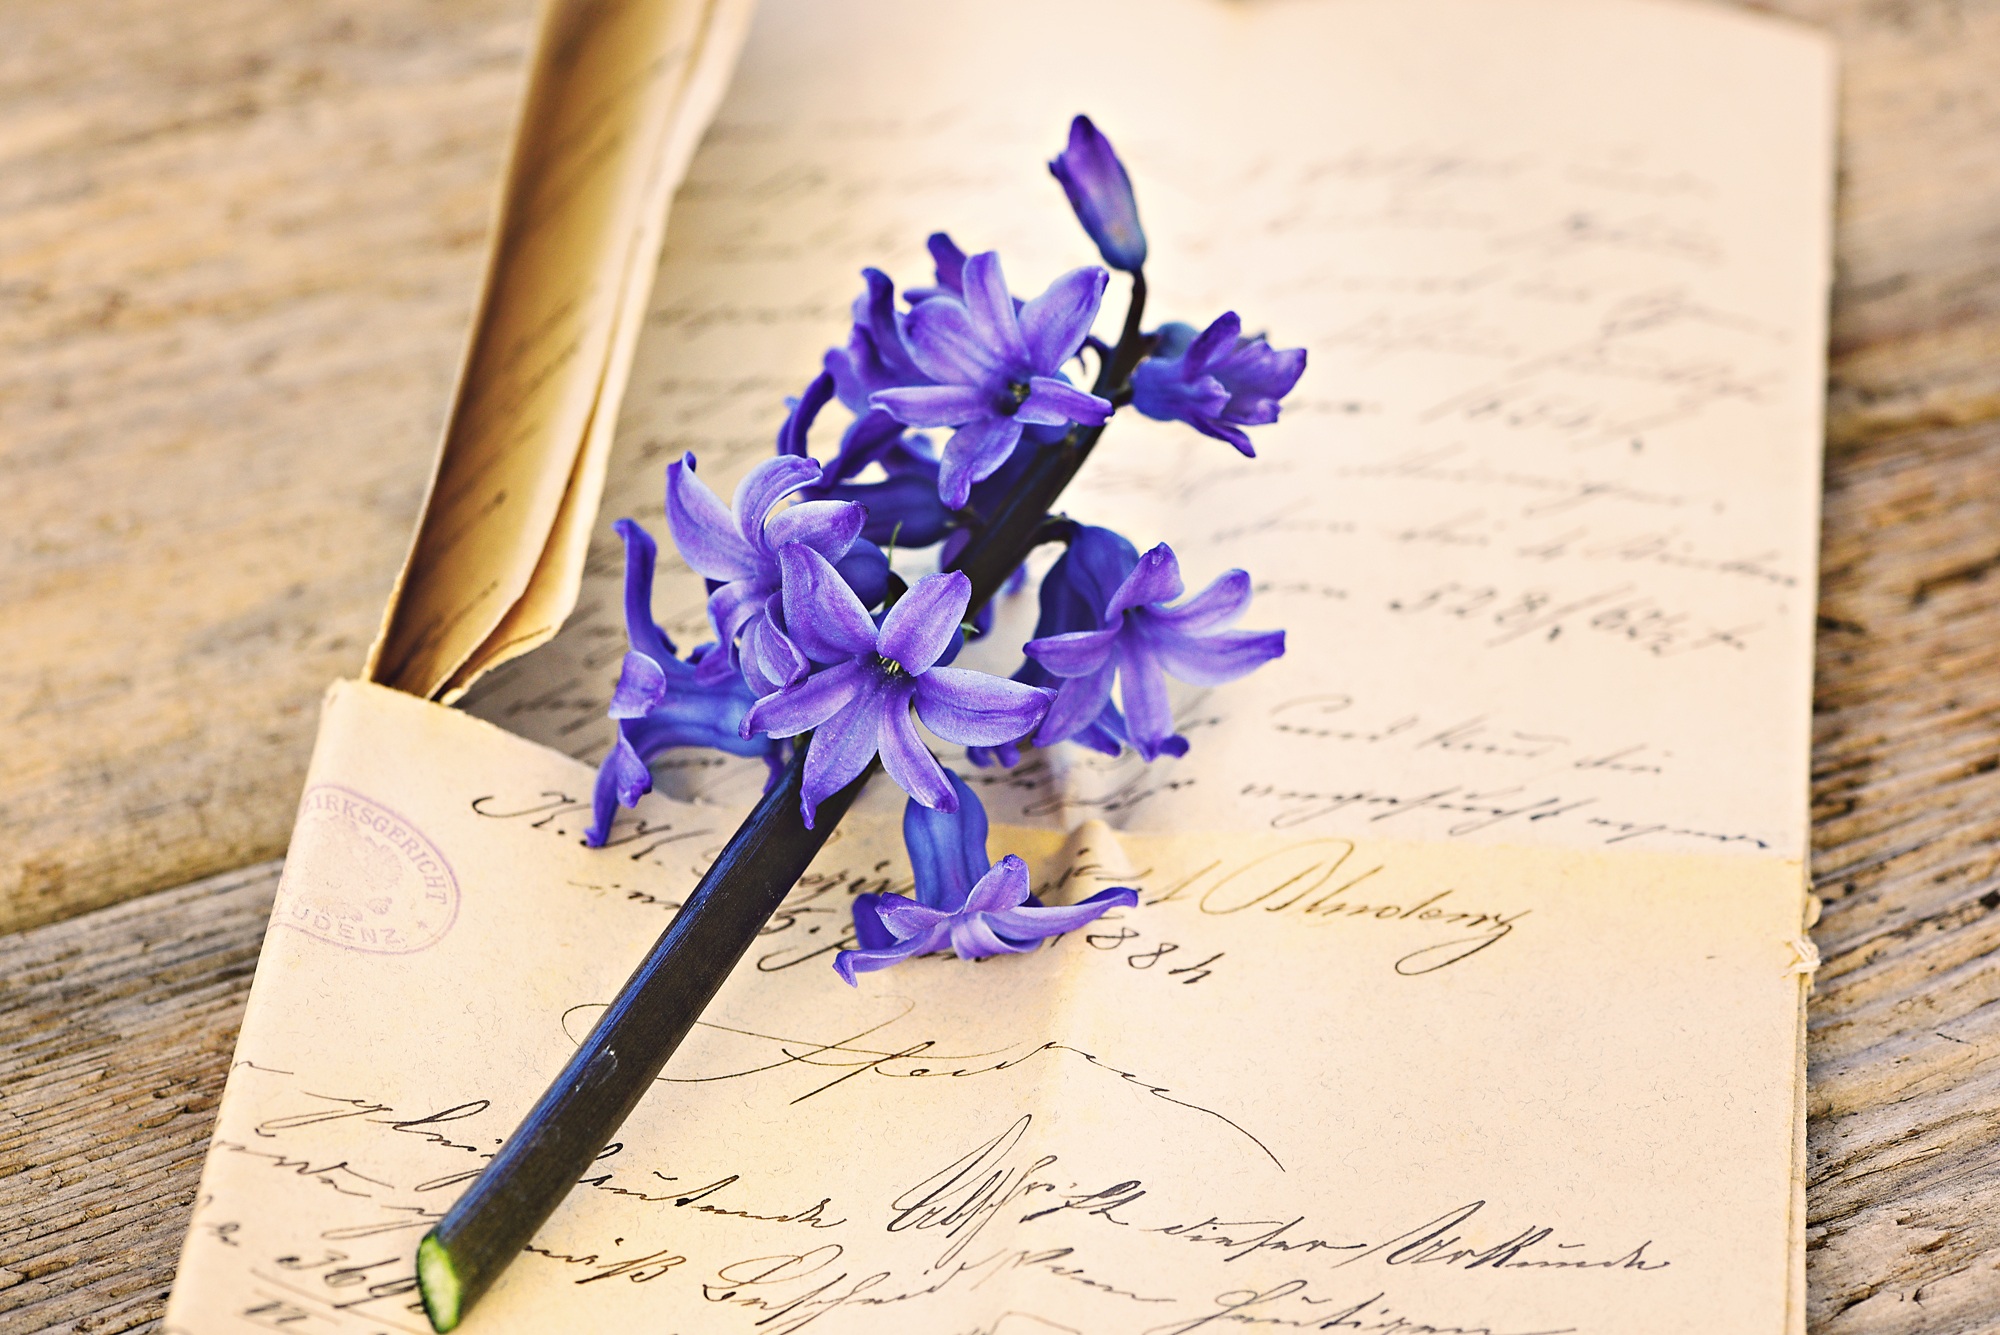
wood, antique, flower, purple, petal, old, spring, romantic, blue, paper, close, flowers, font, art, handwriting, letters, calligraphy, fragrant, hyacinth, fragrant flower